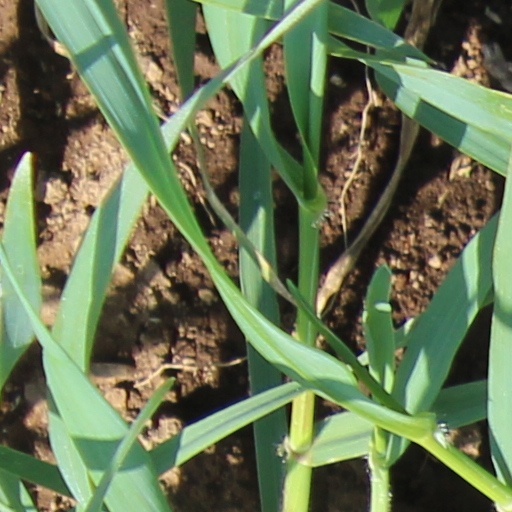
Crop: wheat